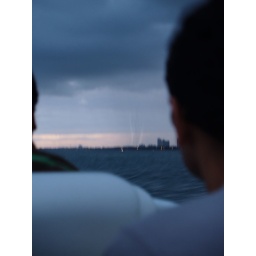
A really cool water spout in the distance. I was pissed that the driver of the boat wouldn't get closer.